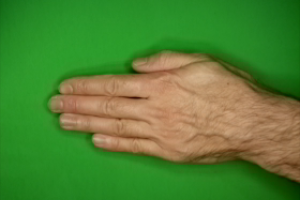
Label: paper